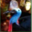
Label: bird